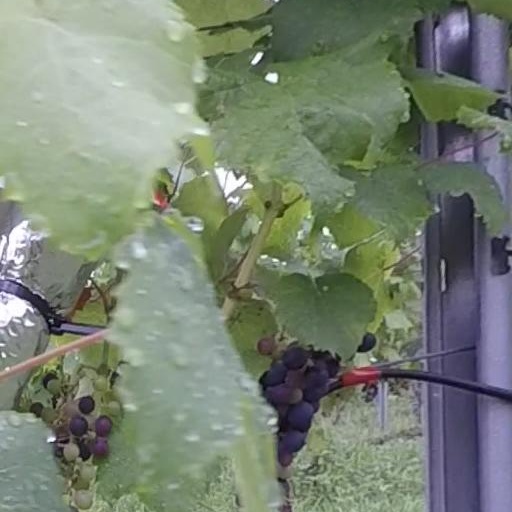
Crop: grape